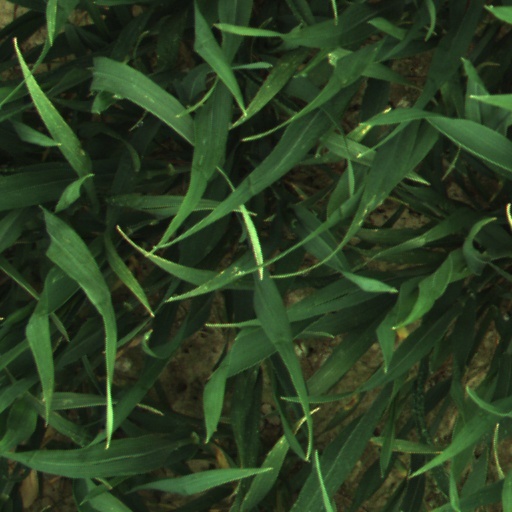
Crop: wheat